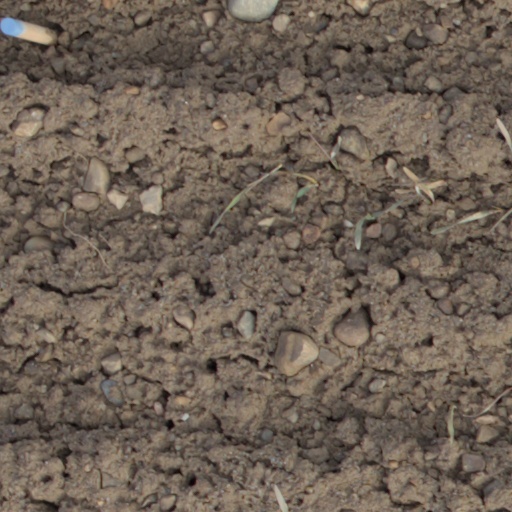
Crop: wheat